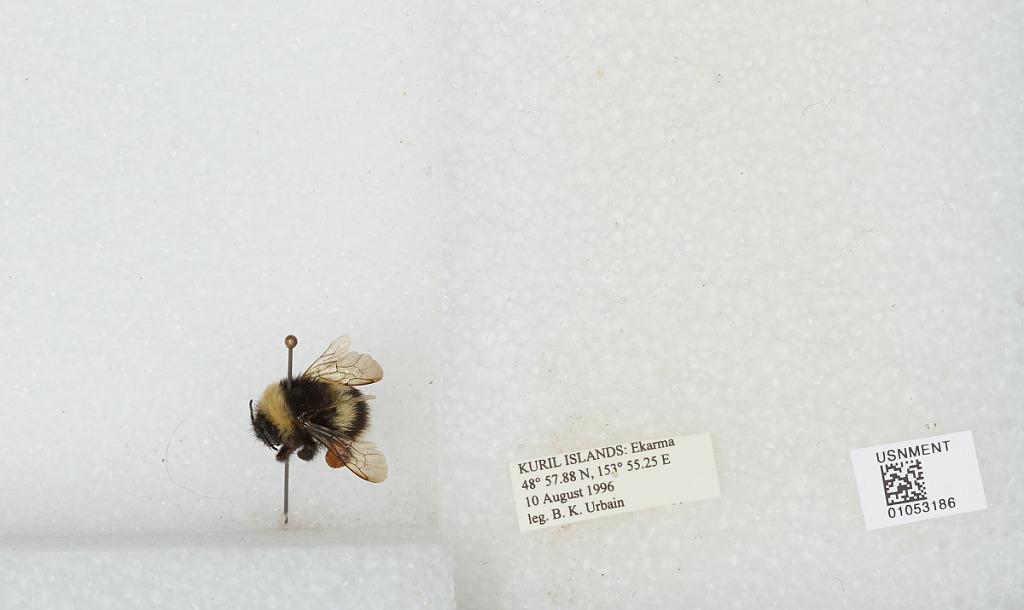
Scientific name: Bombus sp.
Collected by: B. Urbain
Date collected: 1996-8-10
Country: Russia
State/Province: Sakhalin
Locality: Ekarma, Kuril Islands
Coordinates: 48.9647, 153.921